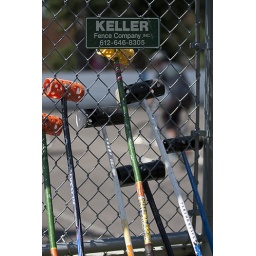
Some bike polo mallets in the fence during the All-City Bike Polo Event at McRae Park in MPLS.